Alexandra David-Néel

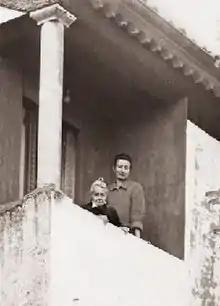
Marie-Madeleine Peyronnet and Alexandra David-Neel, November 20, 1961, in Digne-les-Bains.

With age, David-Néel suffered more and more from articular rheumatism that forced her to walk with crutches. "I walk on my arms", she used to say. Her work rhythm slowed down: she did not publish anything in 1955 and 1956, and, in 1957, only the third edition of the .